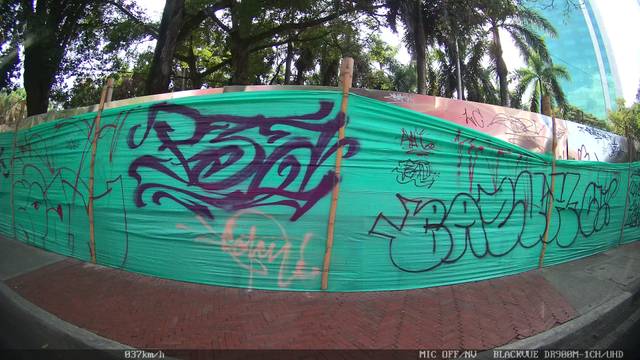
Region: Colombia
Coordinates: 3.454, -76.536